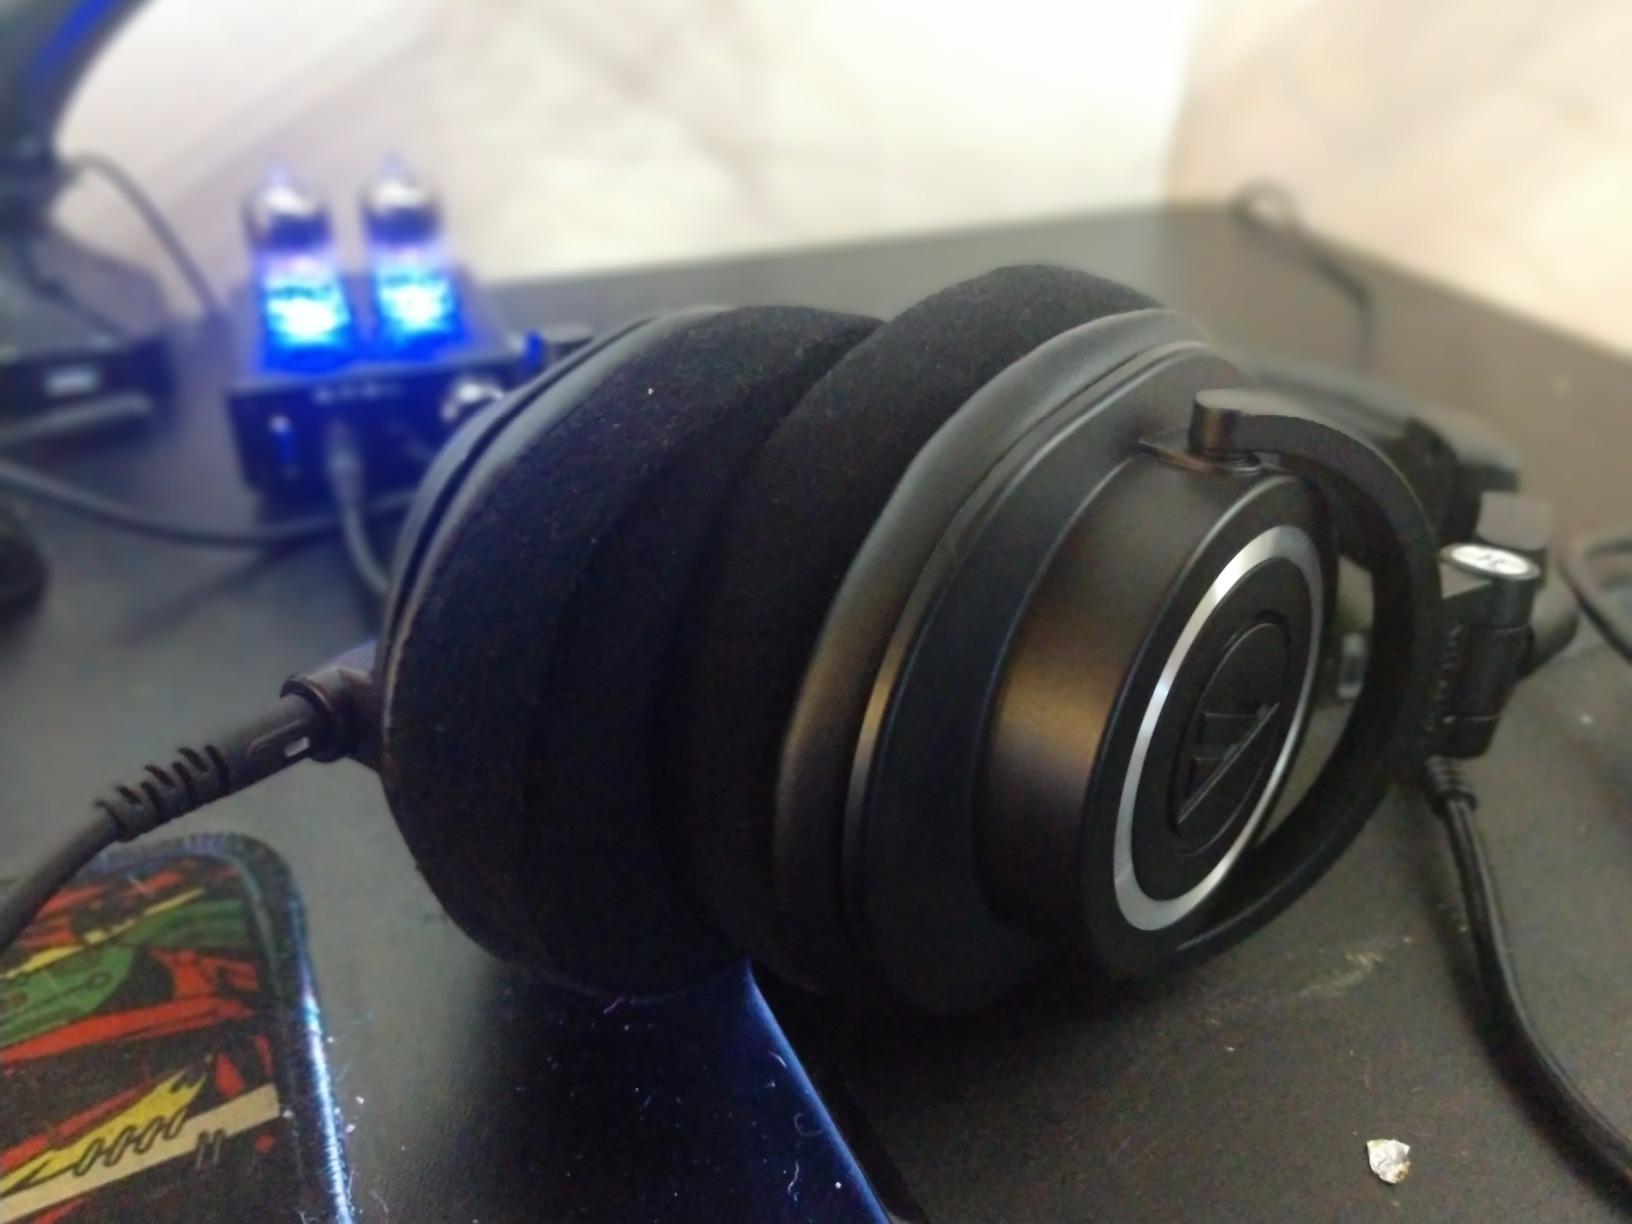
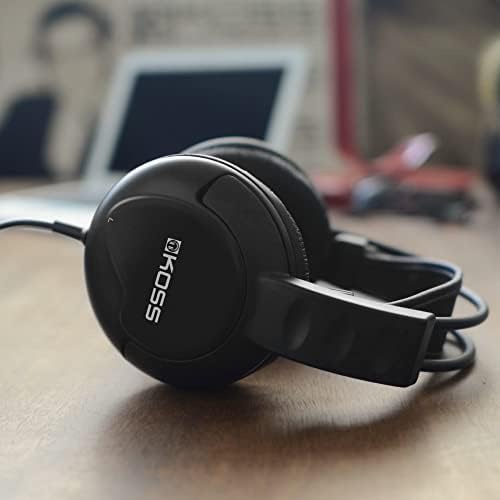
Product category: headphones
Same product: no